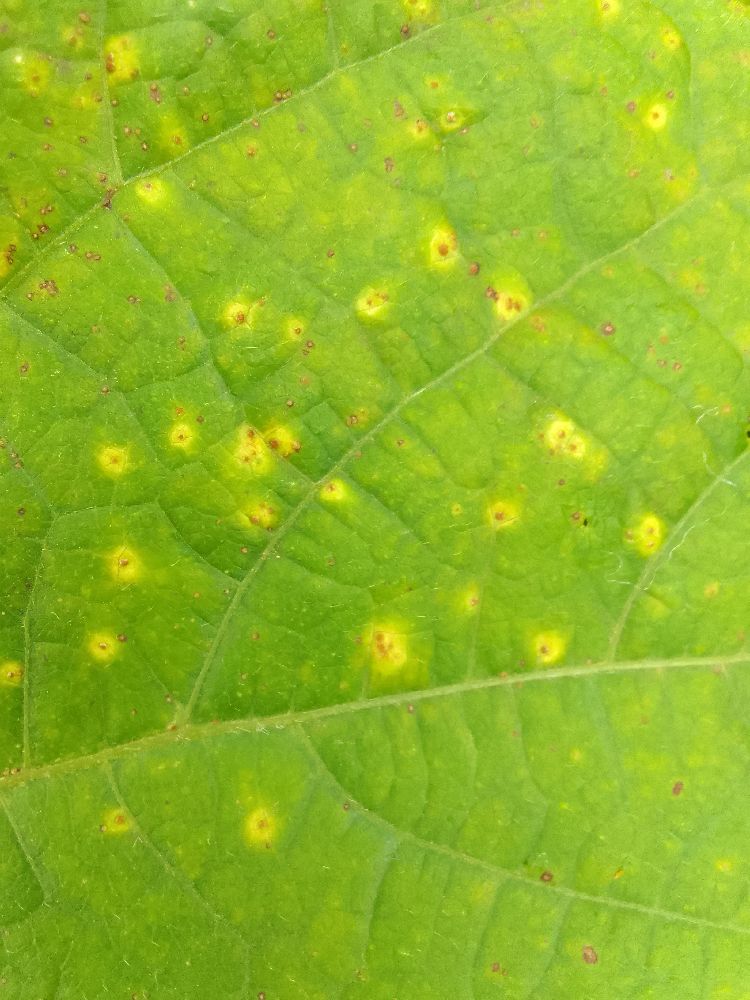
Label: rust